The Sentinel (Staffordshire)

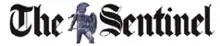
The Sentinel logo

The Sentinel, known online as Stoke-on-Trent Live, is a daily regional newspaper circulating in the North Staffordshire and South Cheshire areas of England. It is owned by Reach plc and based at Hanley, Stoke-on-Trent.